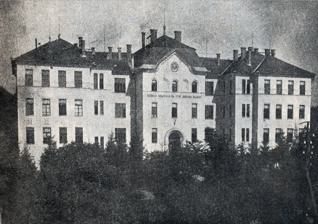
Building: Mihai Viteazul National College (Sfântu Gheorghe)
Country: Romania
Year built: 1910
Romanian high school The school in 1923 Mihai Viteazul National College ( Romanian : Colegiul Național Mihai Viteazul ) is a high school located at 22 Kós Károly Street, Sfântu Gheorghe , Romania. The old wing of the school was built in 1908–1910, on the site of a demolished beer factory; the area was then part of Austria-Hungary . New buildings were added over the years, such as a dormitory and a gymnasium. Courses opened in September 1920, nearly two years after the union of Transylvania with Romania . The institution was originally a normal school for training teachers, and was dedicated to Queen Marie . In the 1922–1923 school year, there were 279 girls in attendance, of whom 204 were promoted. Students came from various parts of Greater Romania and had different social backgrounds; some were the daughters of bureaucrats or farmers, while others were World War I orphans. By 1926–1927, there were 310, of whom 304 were ethnic Romanian. Students would venture into the countryside, holding literary and cultural events for the Székely villagers, hoping to “revive” the Romanian language, traditional dress and games. Officials of the period assumed that many Székely were really “hidden” Romanians whose buried national consciousness could be brought to the surface. With the onset of the communist regime , the queen's name was dropped. The school underwent several changes in focus, from philology and history to industry. Eventually dedicated to Michael the Brave , it was declared a national college in 2001. It is the only regular high school in Sfântu Gheorghe where teaching is done in Romanian; the others are Hungarian-language schools. The school building is listed as a historic monument by Romania's Ministry of Culture and Religious Affairs . Notes